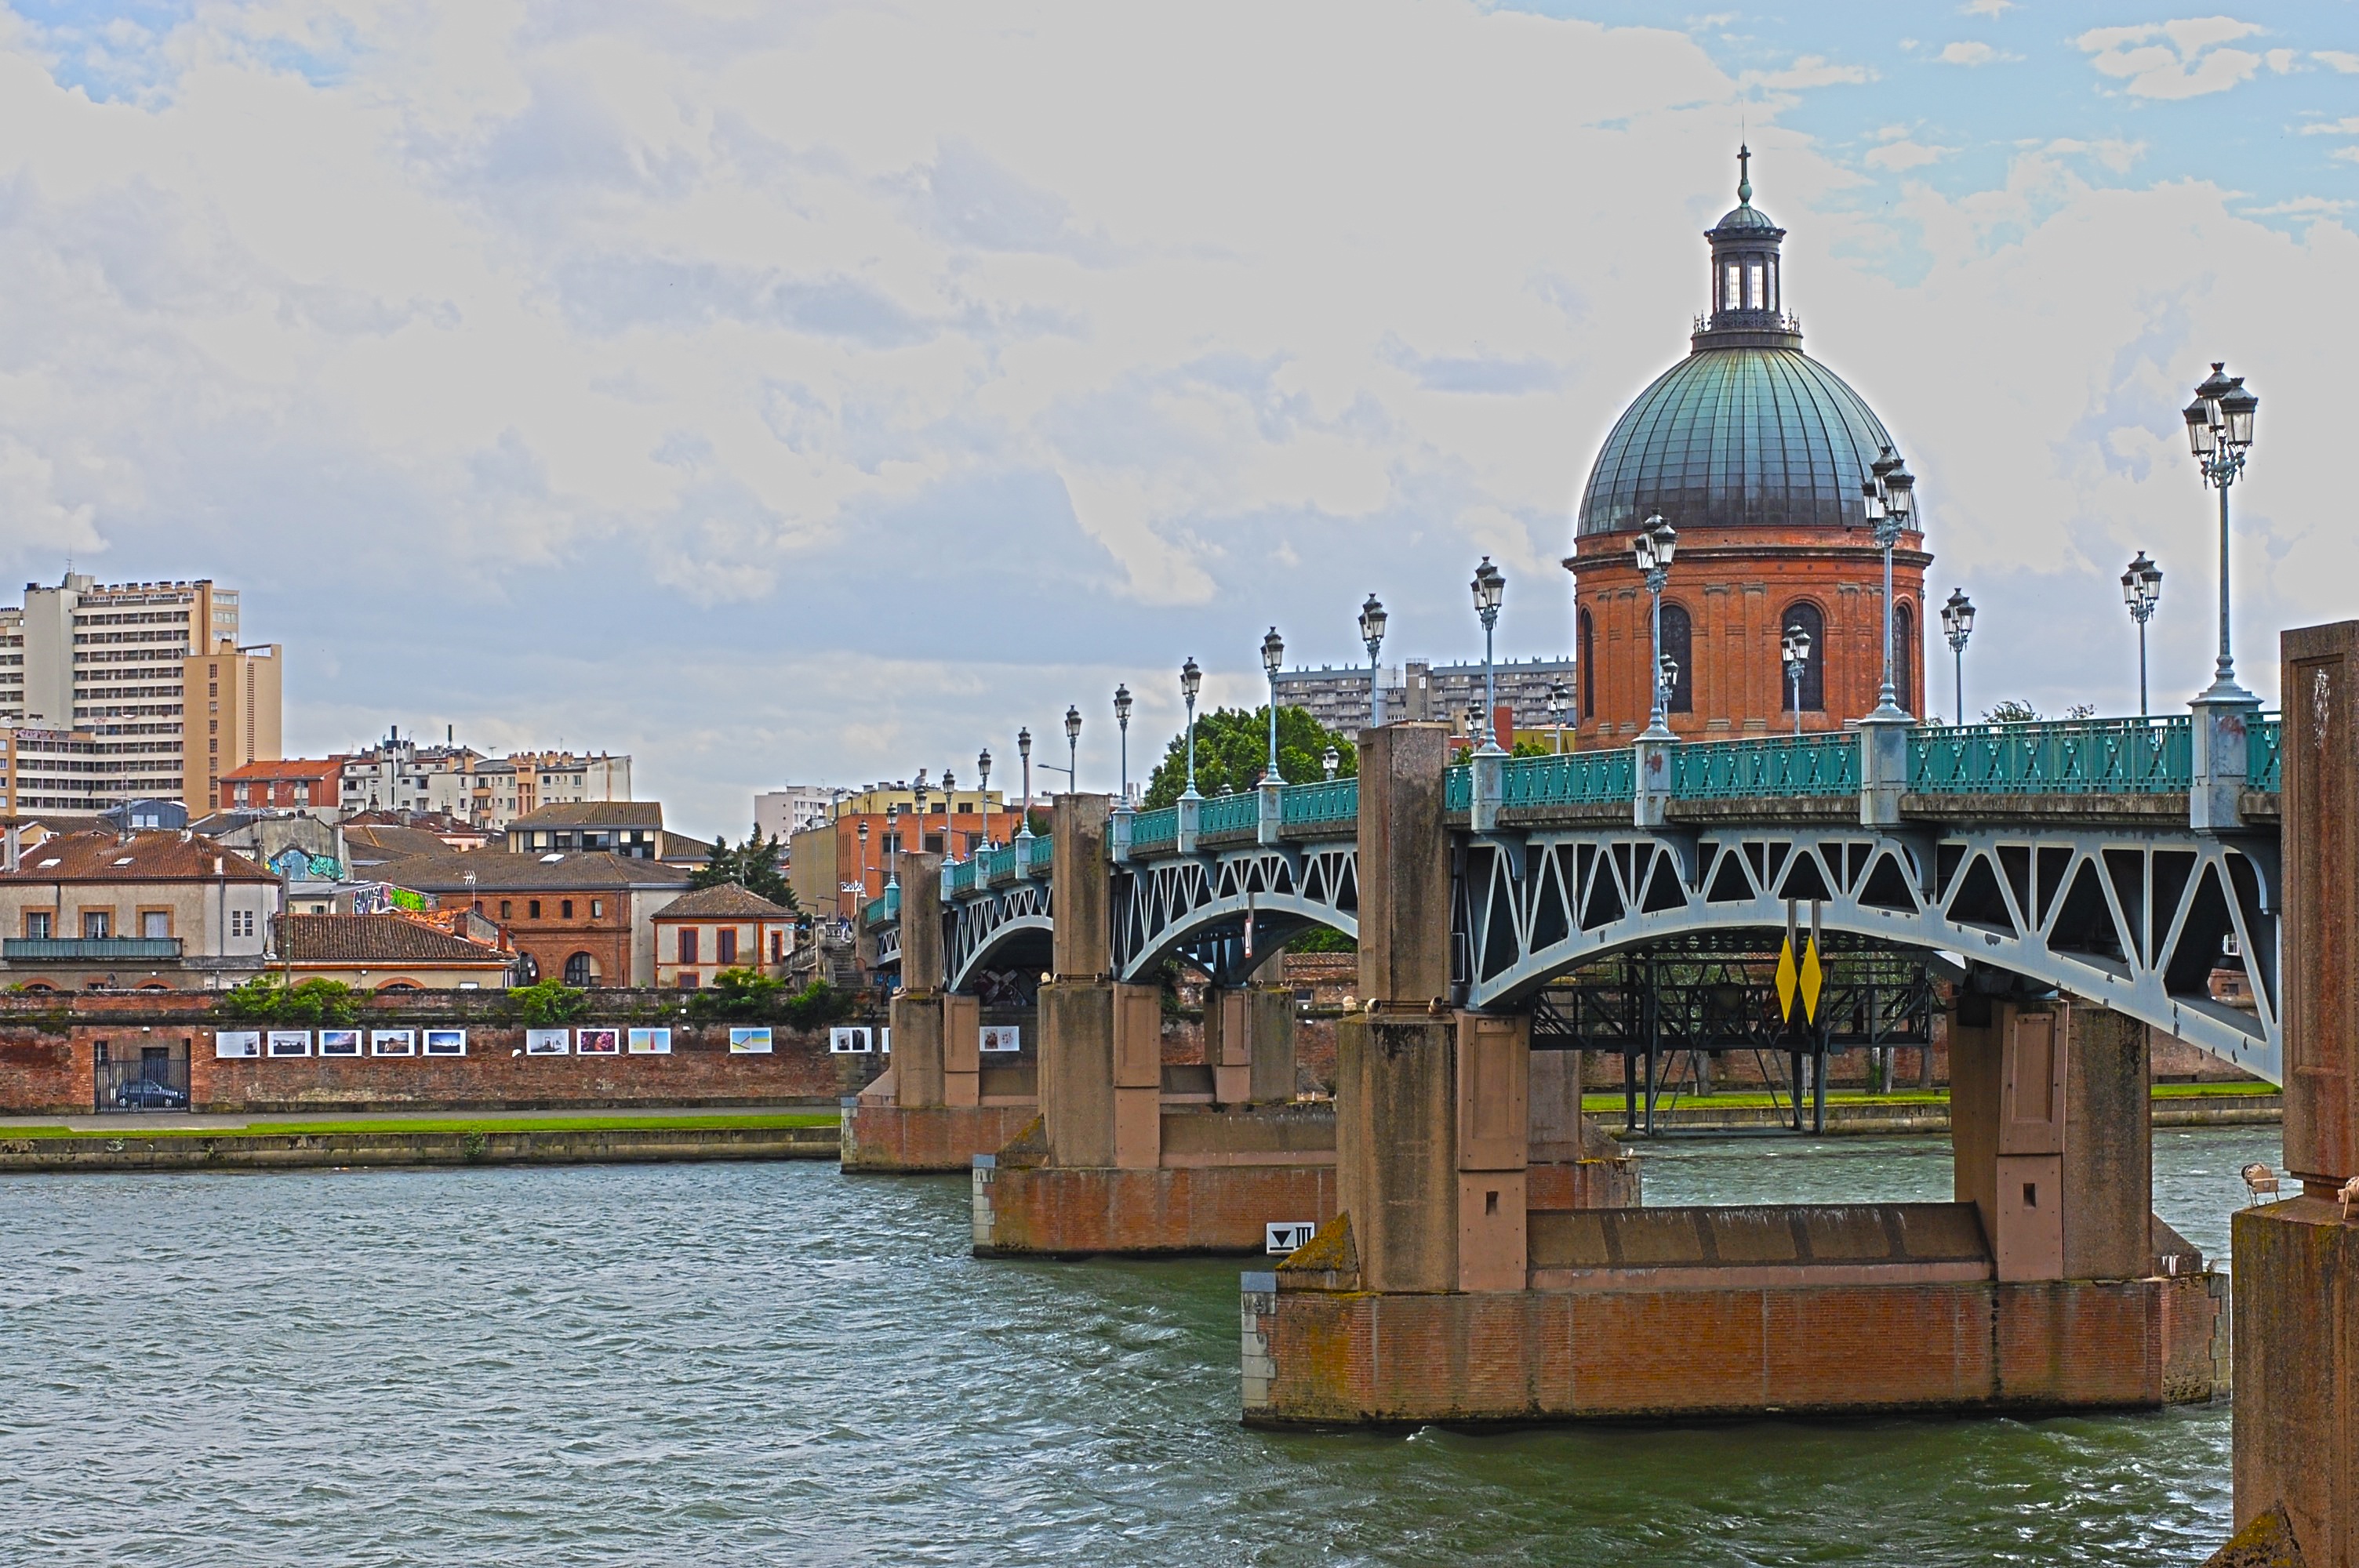
sea, water, sky, bridge, town, river, canal, cityscape, vacation, france, vehicle, landmark, tourism, waterway, toulouse, urban landscape